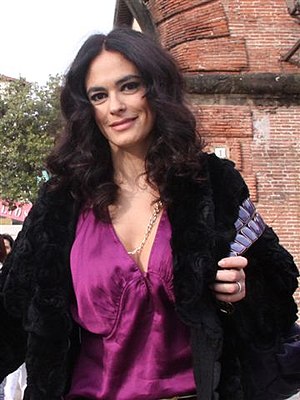
Maria Grazia Cucinotta
Maria Grazia Cucinotta i 2009
Maria Grazia Cucinotta er en italiensk skuespiller og filmproducent. Hendes